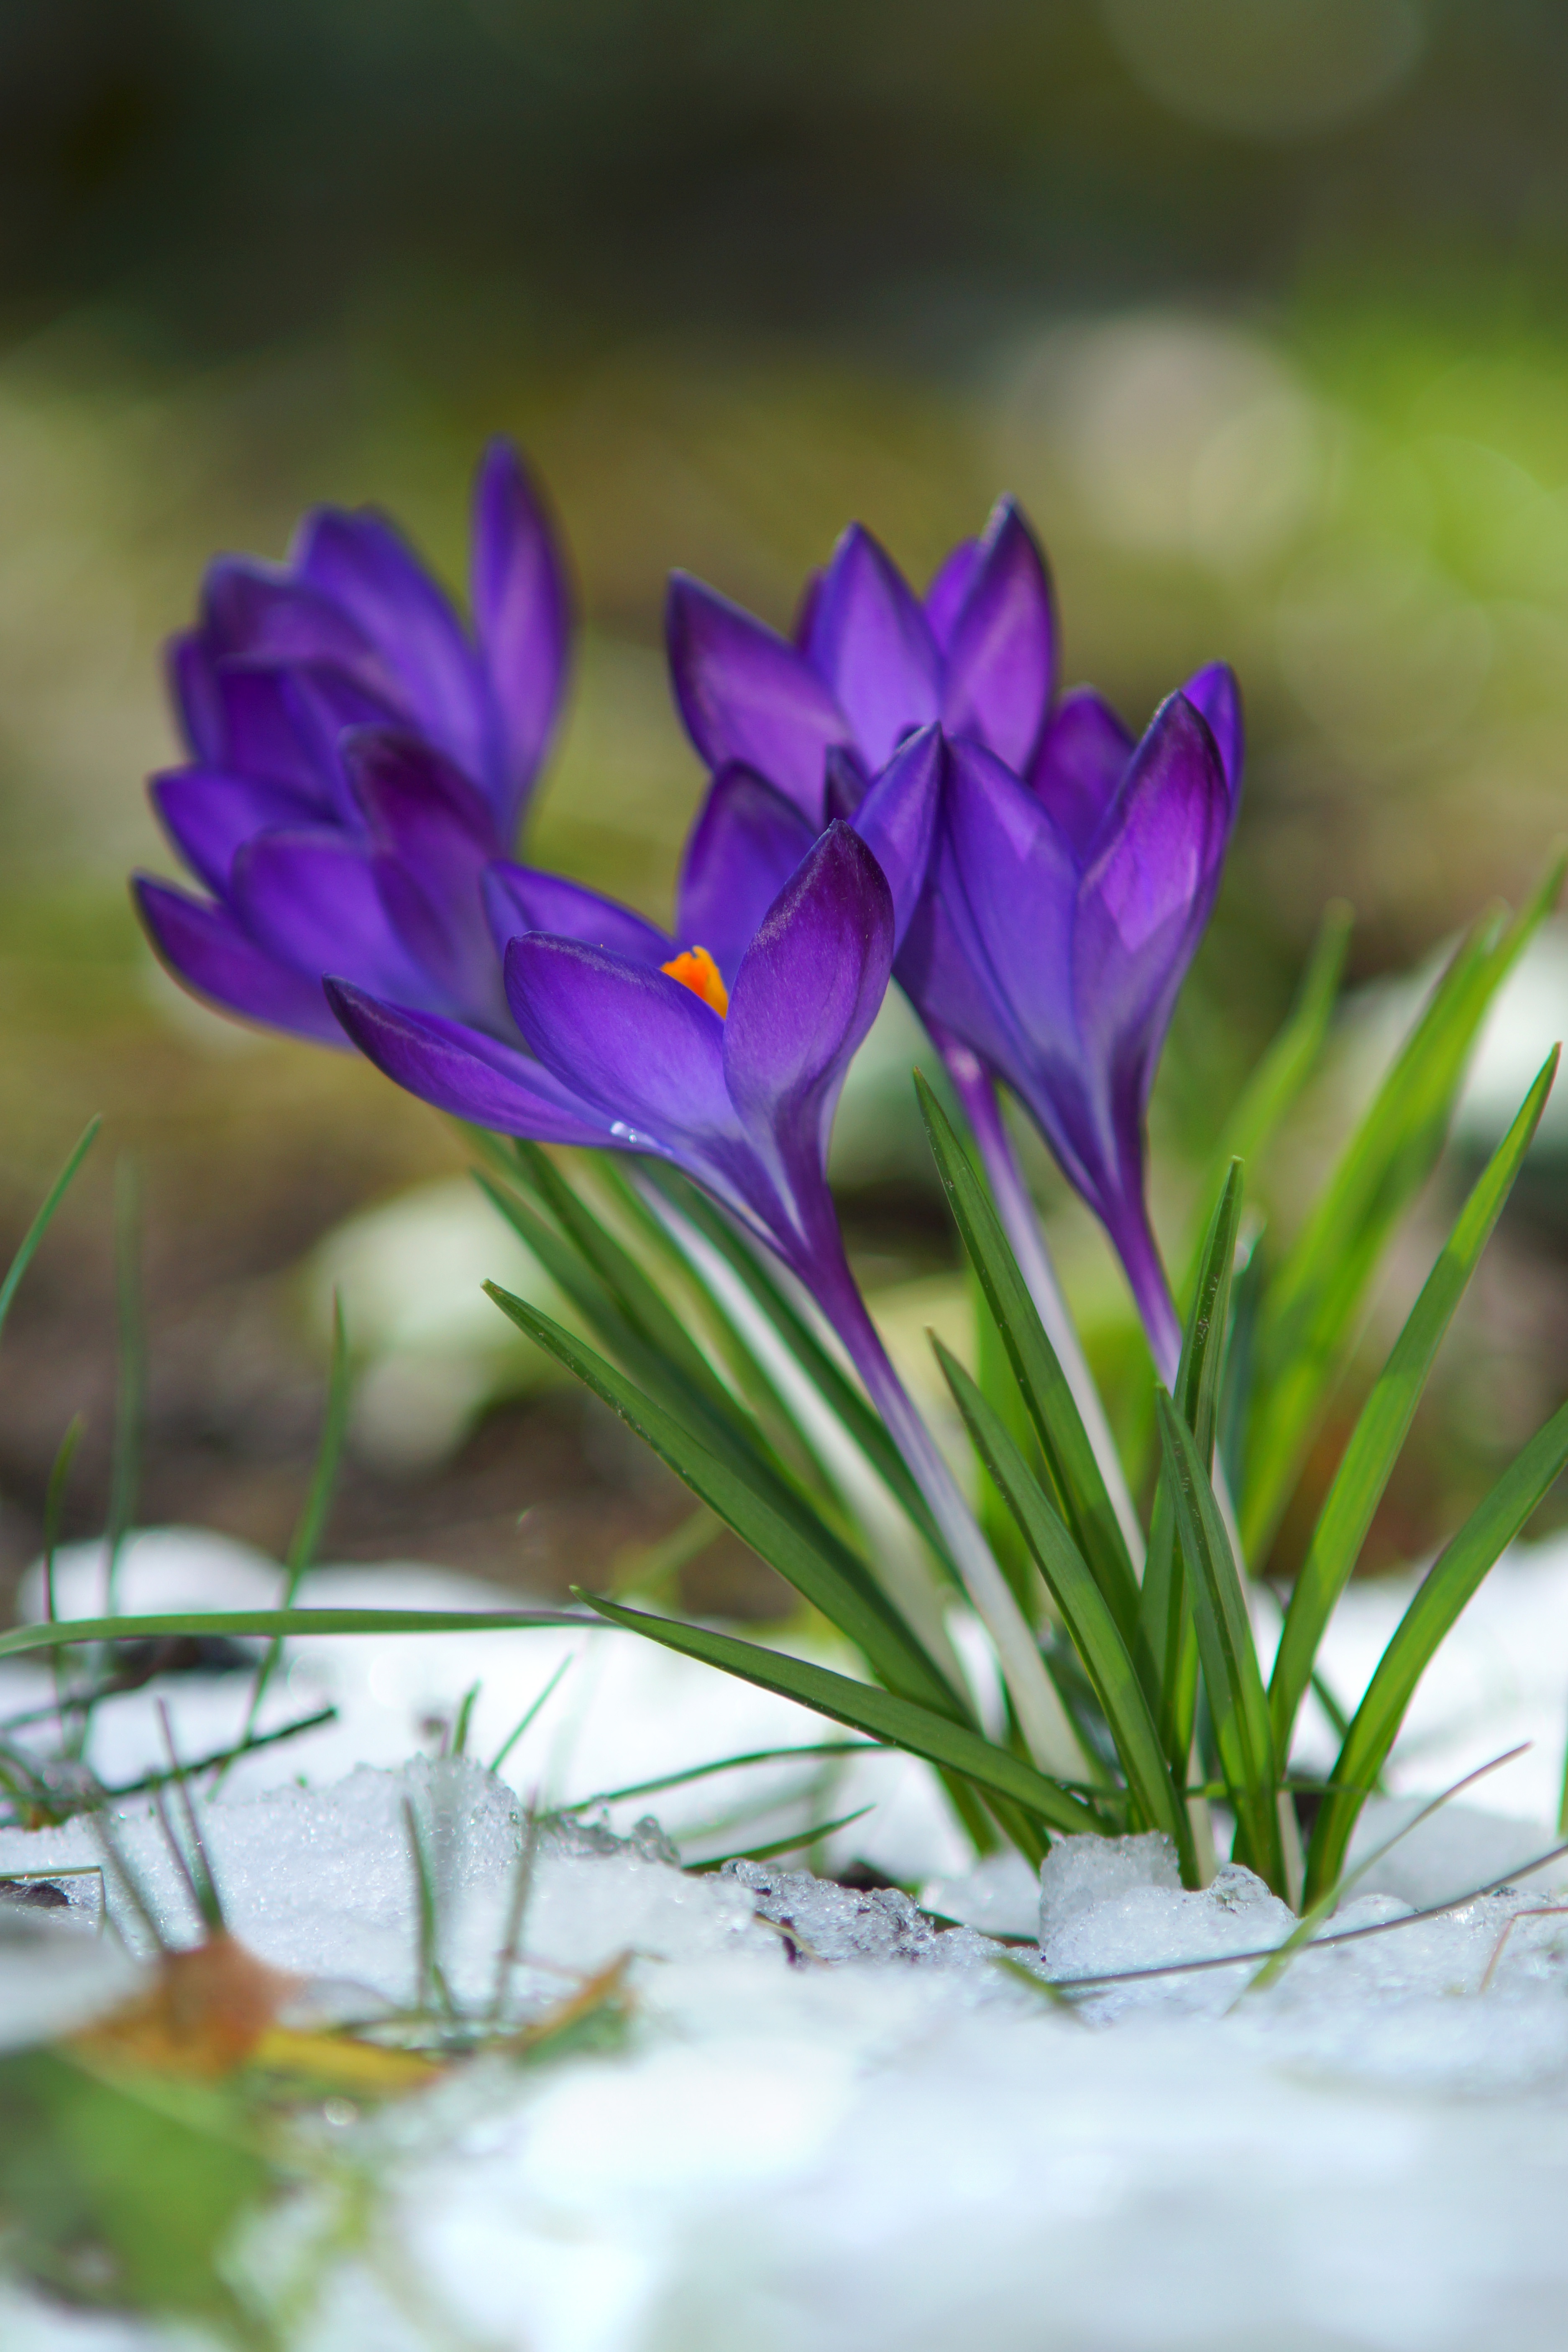
blossom, snow, plant, flower, petal, bloom, spring, botany, flora, wildflower, flowers, violet, crocus, macro photography, flowering plant, land plant, iris family